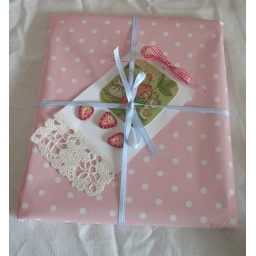
I wrapped my swap package in polka dot paper ( I have it in baby blue and red with polka dots also)